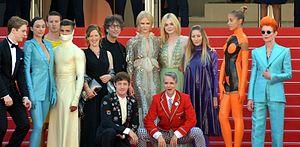
L'équipe du film ""How to Talk to Girls at Parties "" au festival de Cannes"